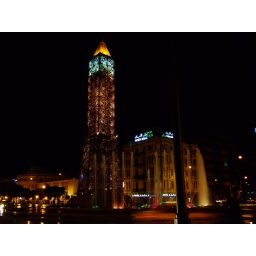
Tunis clock tower in Bouguiba Avenue, some kind of national proud.